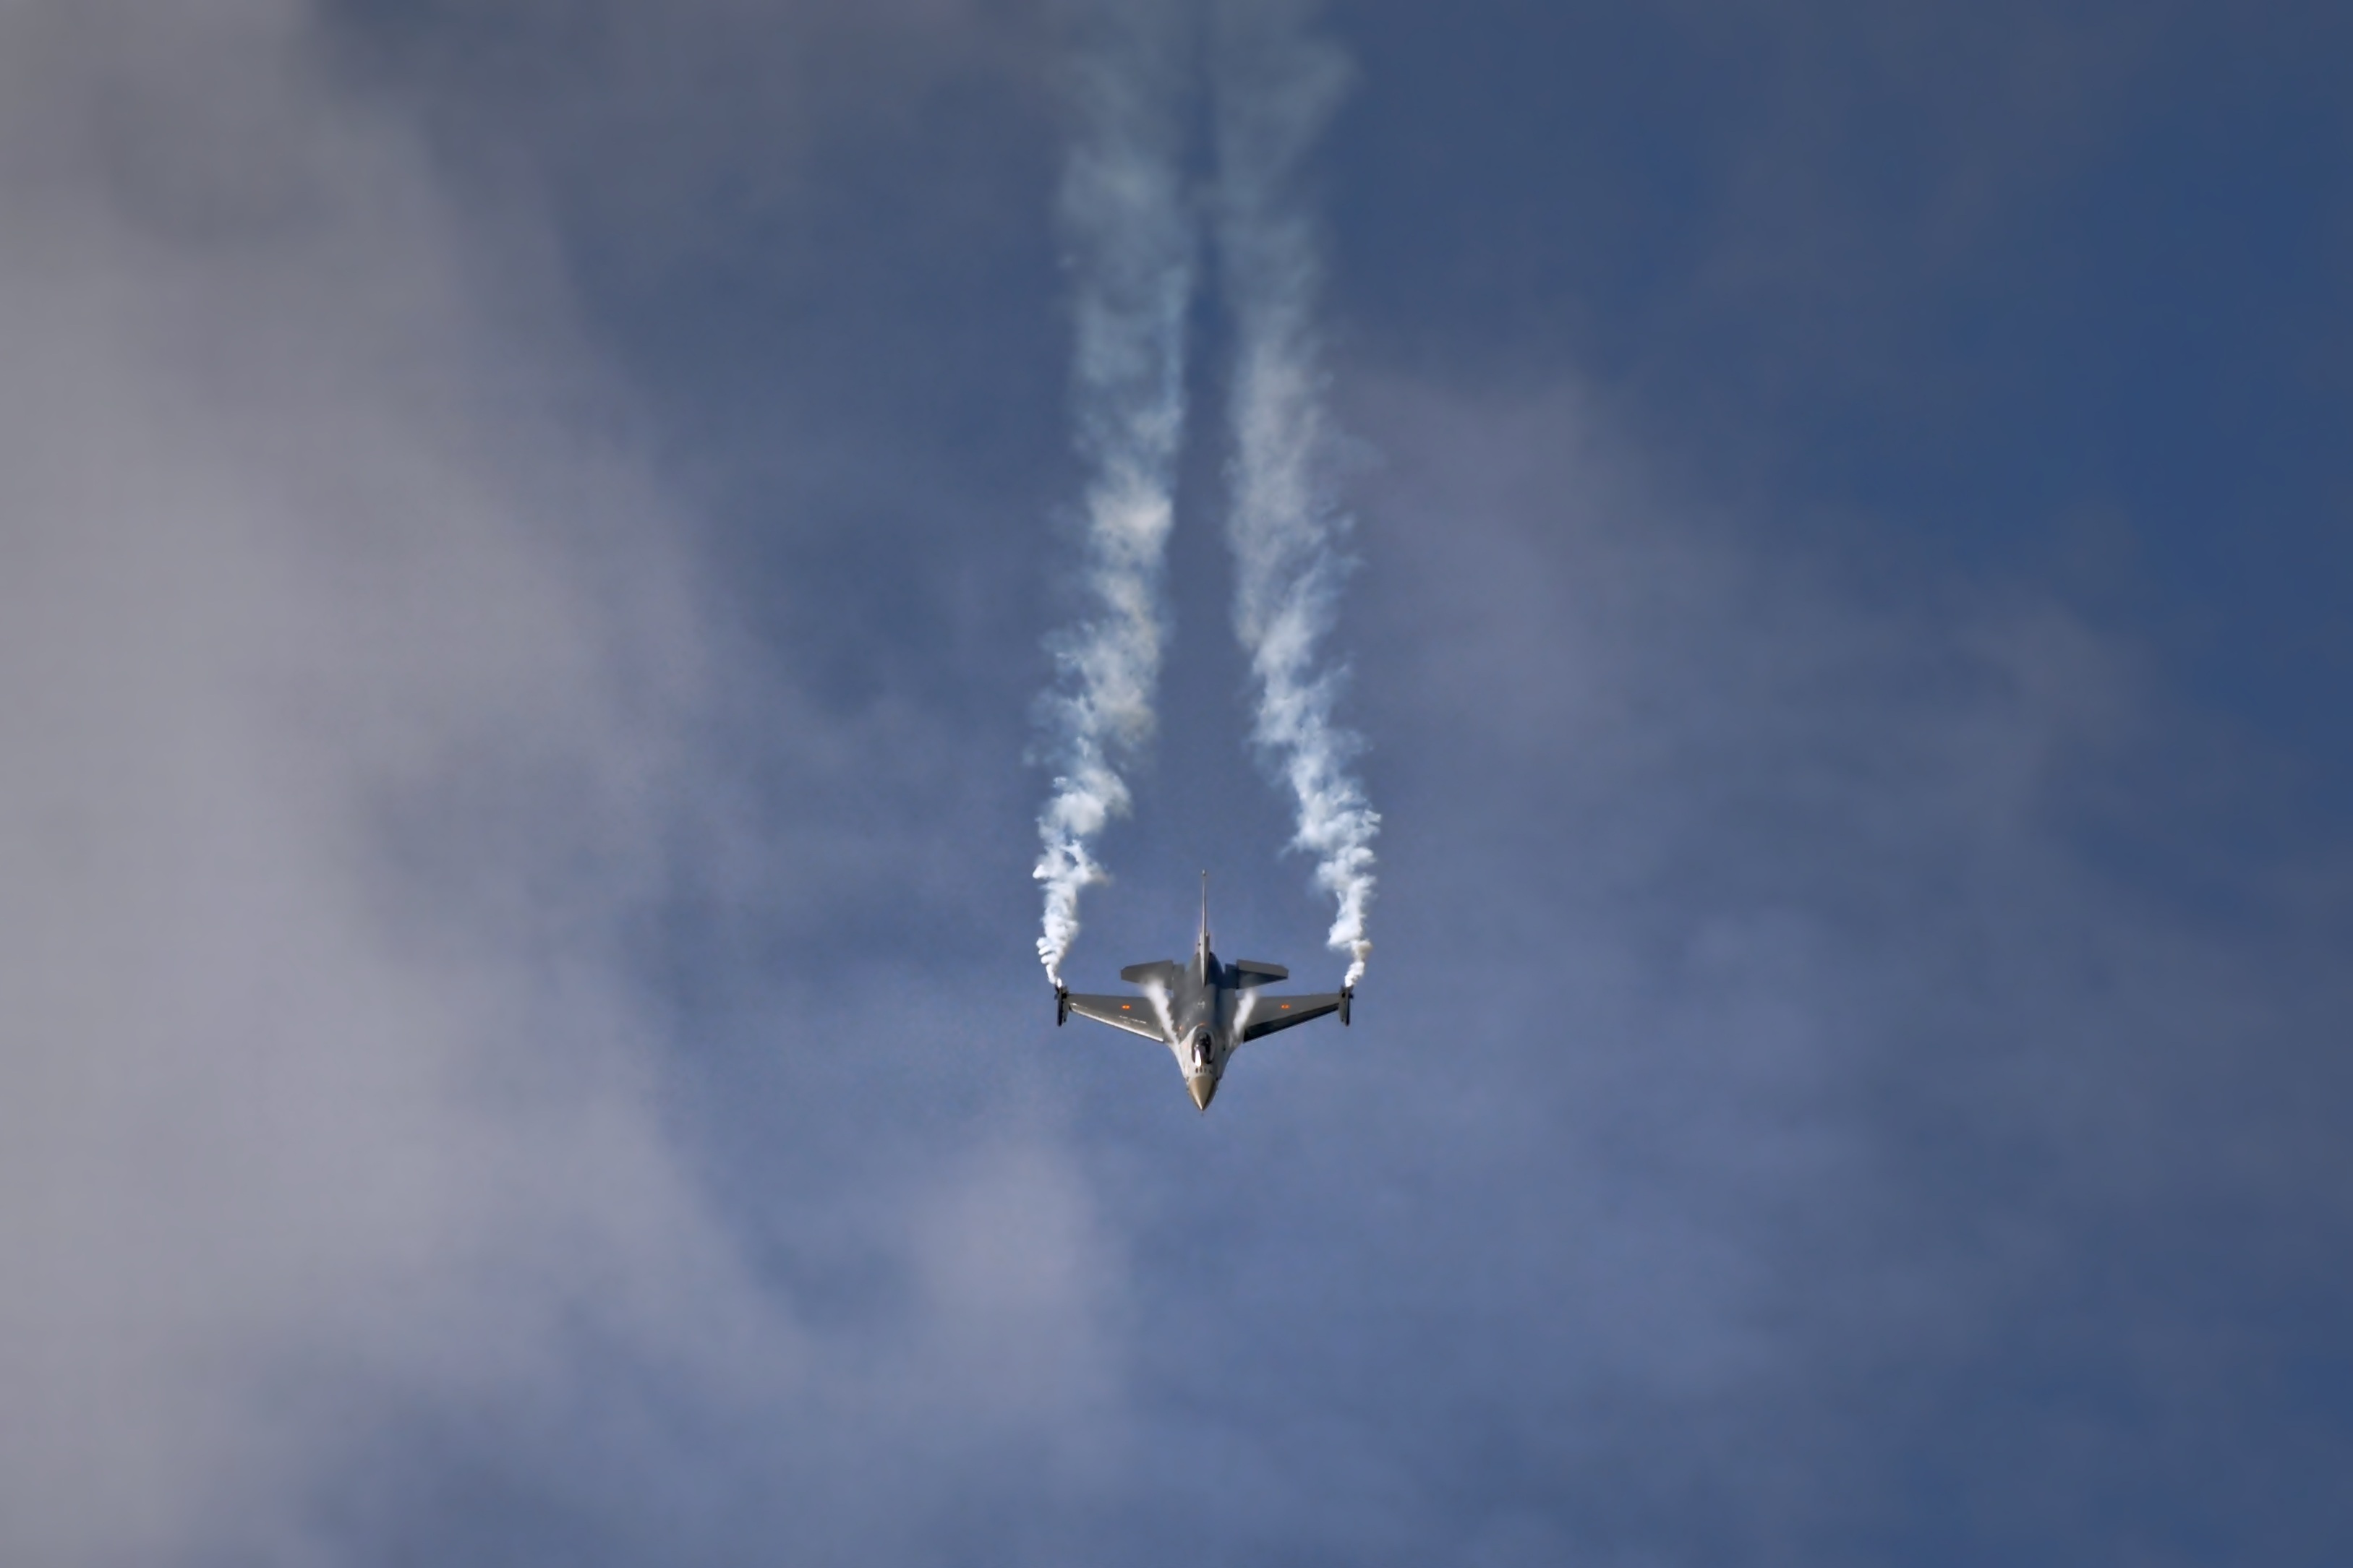
wing, cloud, sky, airplane, aircraft, heaven, vehicle, aviation, flight, blue, air show, air force, aerobatics, gripen, atmosphere of earth, general aviation